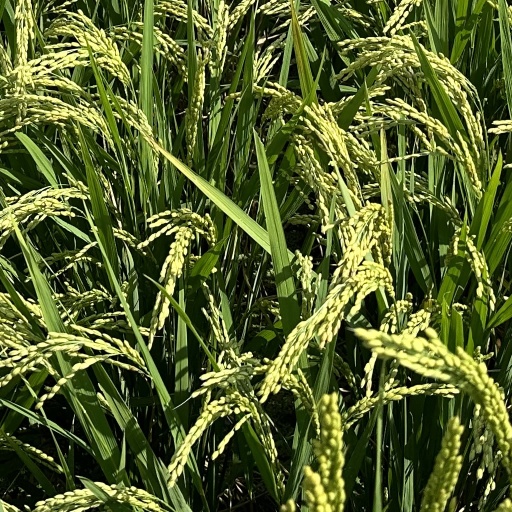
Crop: rice